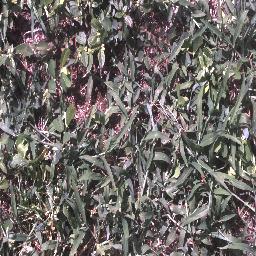
Label: negative